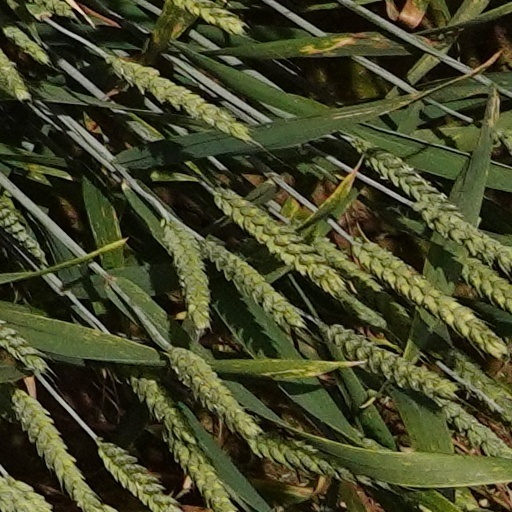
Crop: wheat